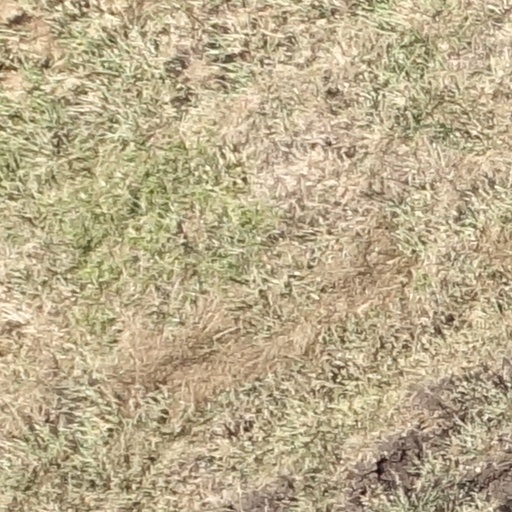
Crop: sorghum